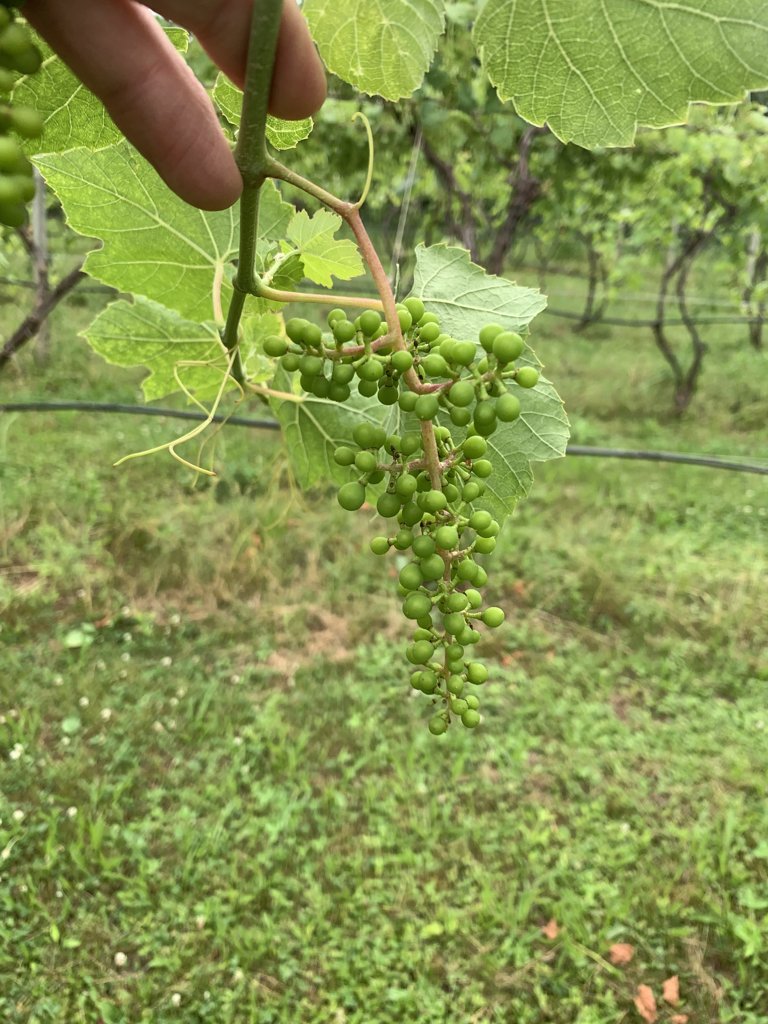
Berries visible: 124
Grape clusters: 1